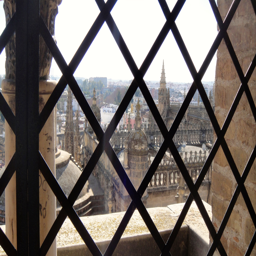
the windows provide opportunities to take a breather as you climb the tower .